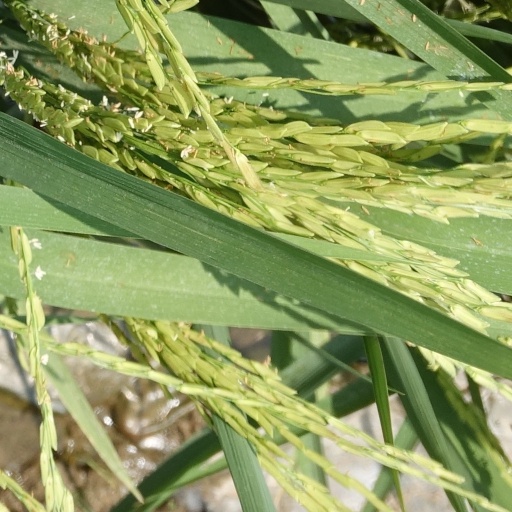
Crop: rice